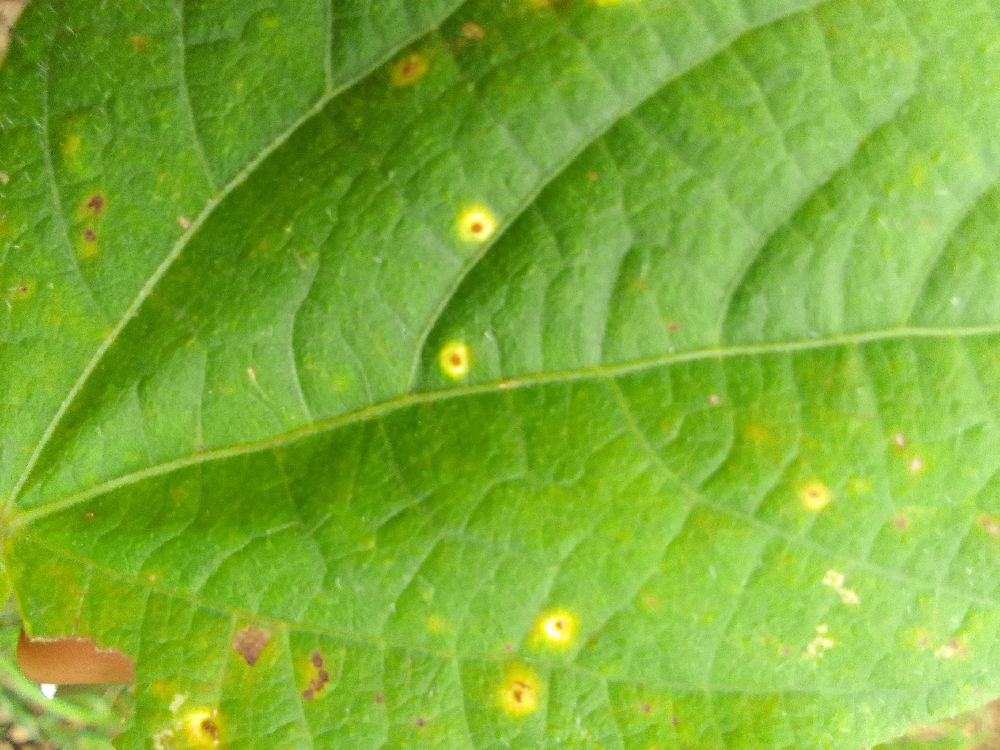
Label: rust